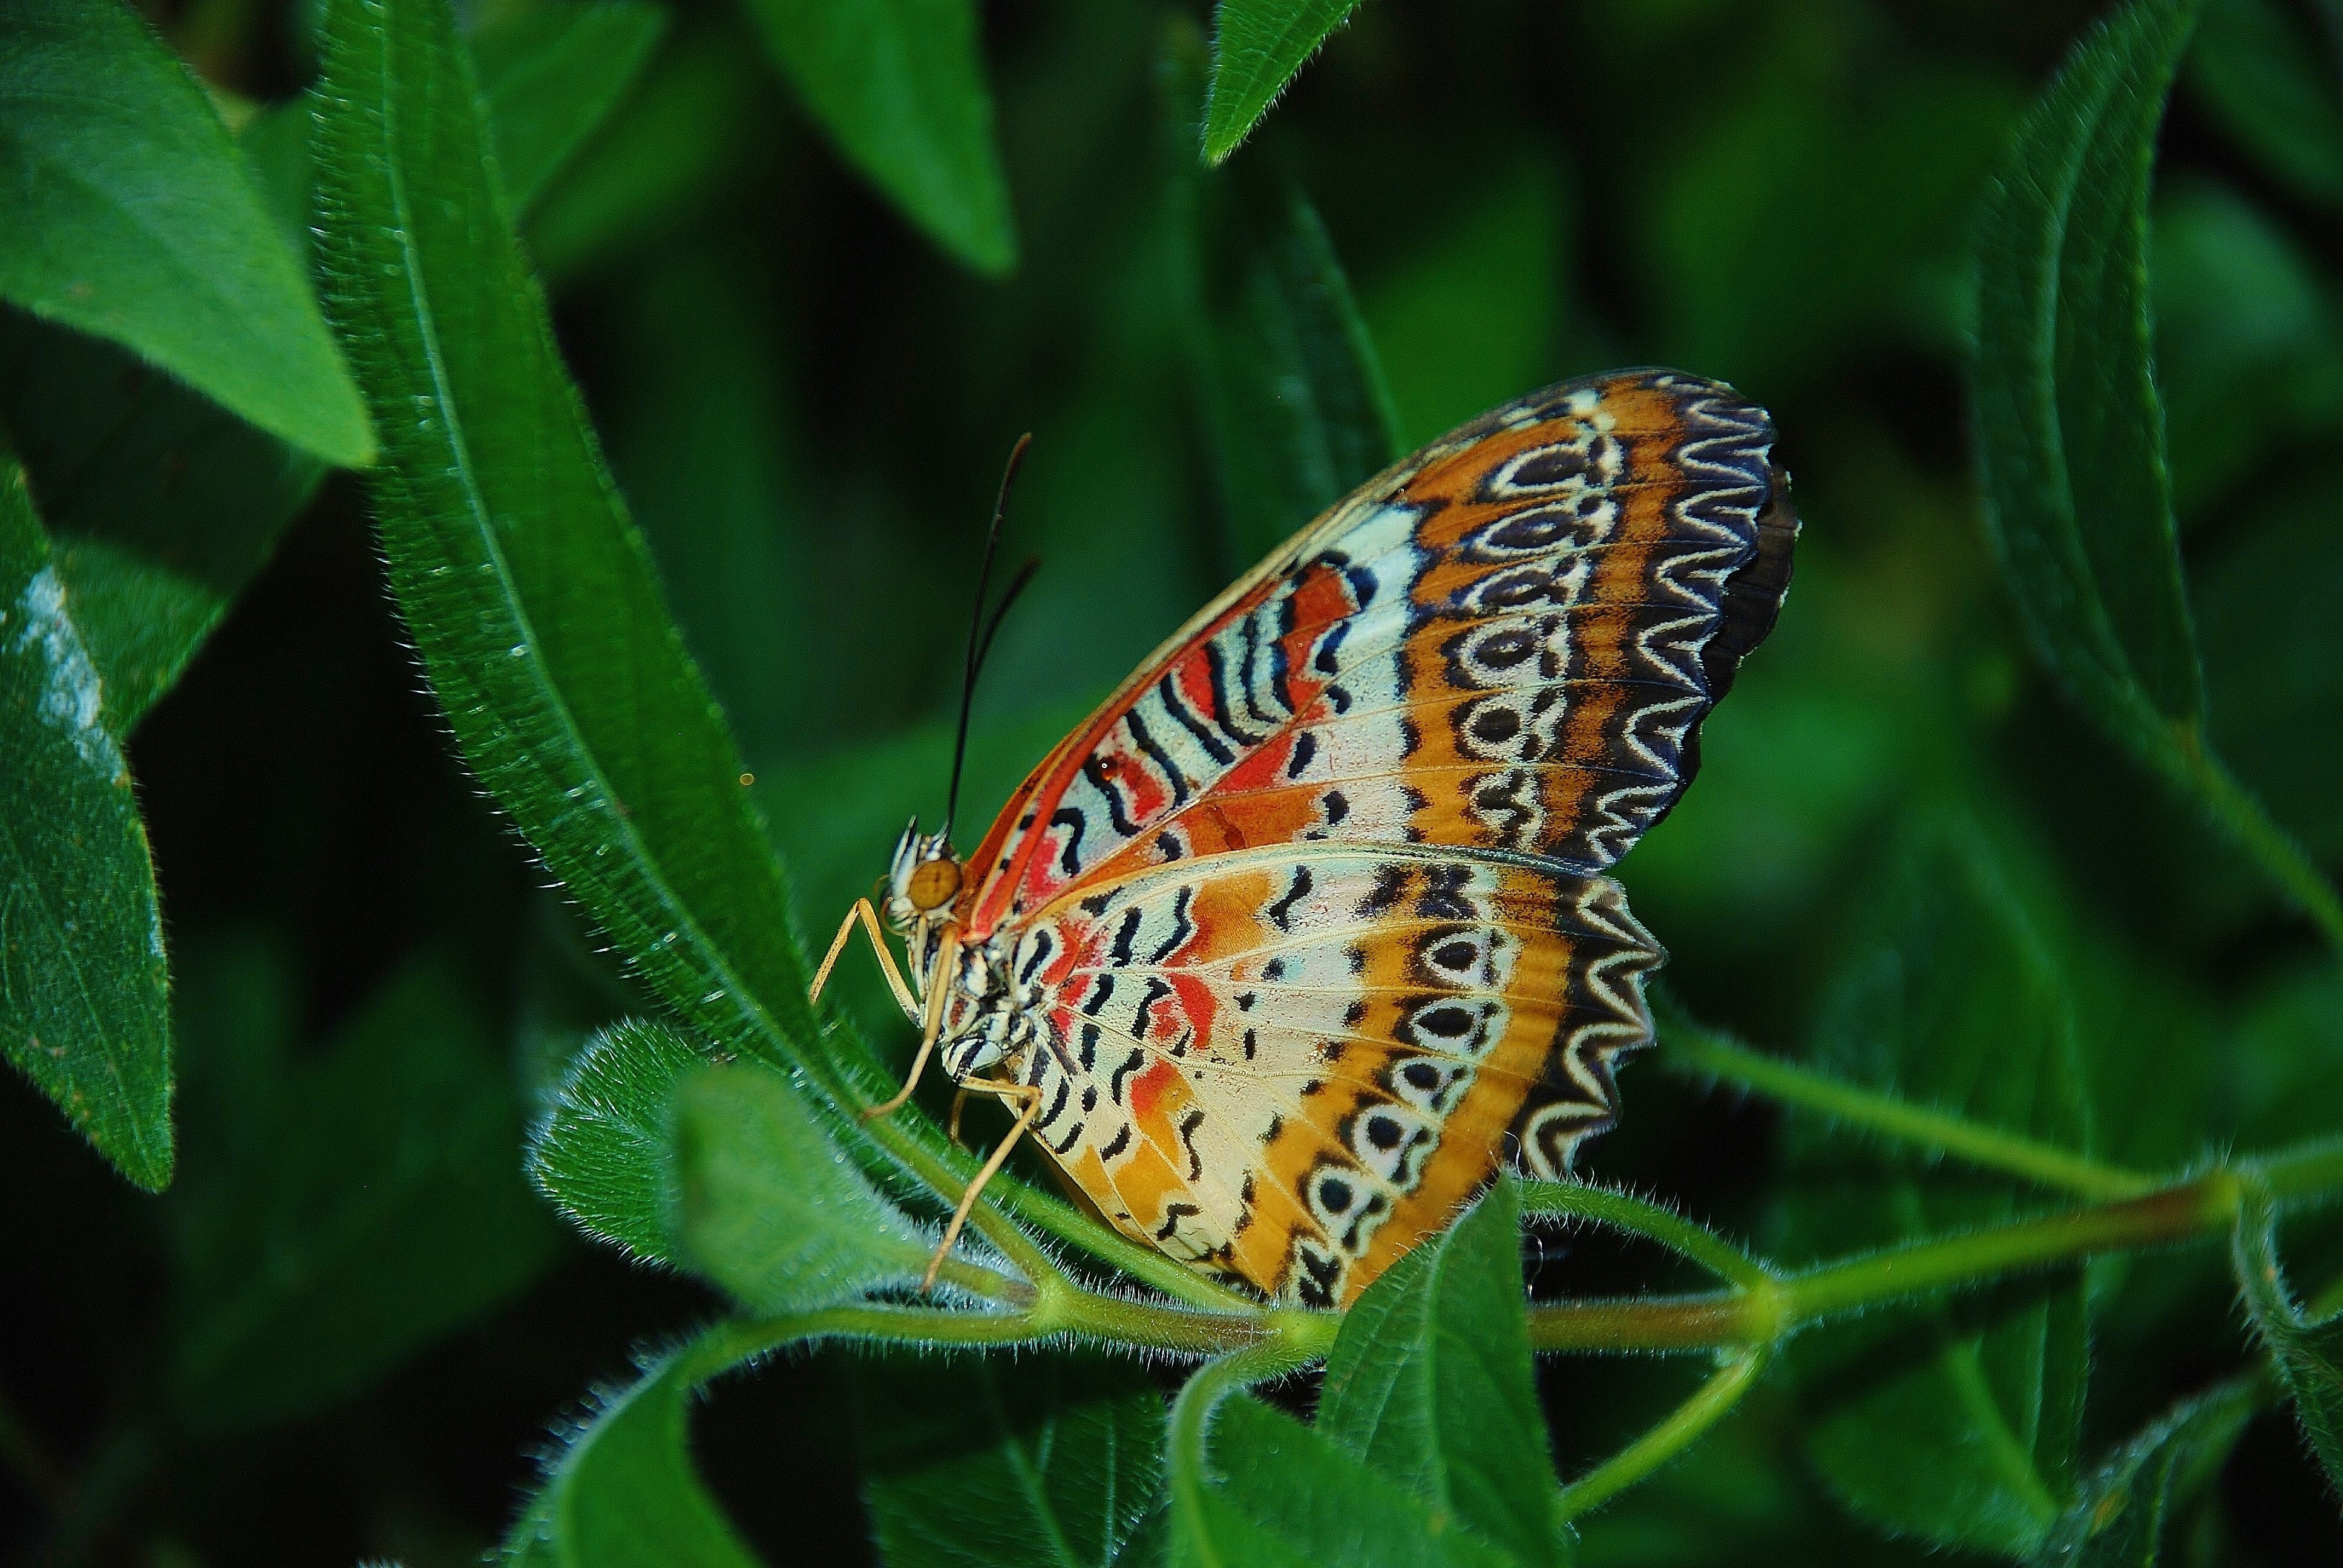
animal, wildlife, insect, macro, butterfly, invertebrate, monarch, monarch butterfly, insects, butterflies, macro photography, organism, arthropod, pollinator, moths and butterflies, lycaenid, brush footed butterfly